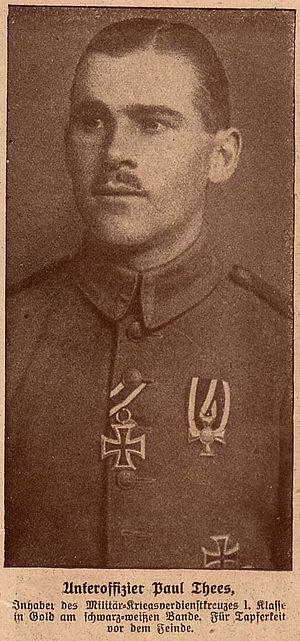
La croix du Mérite militaire en or est la plus haute récompense de bravoure du royaume de Prusse pour les non-officiers et les soldats enrôlés.